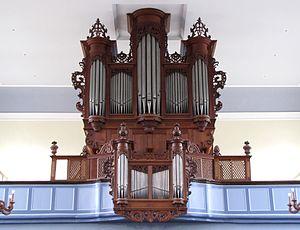
Cet article recense une partie des monuments historiques du Bas-Rhin, en France.
Wasselonne [vaslɔn] est une commune française, ancien chef-lieu de canton, désormais rattachée au Canton de Saverne dans le département du Bas-Rhin, en région Grand Est.